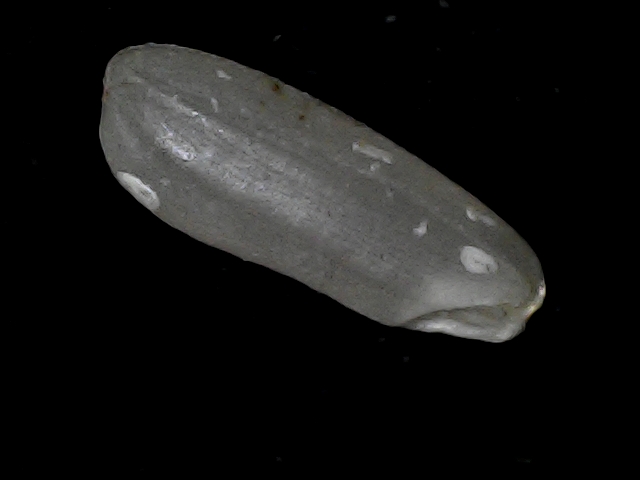
Rice variety: BD93